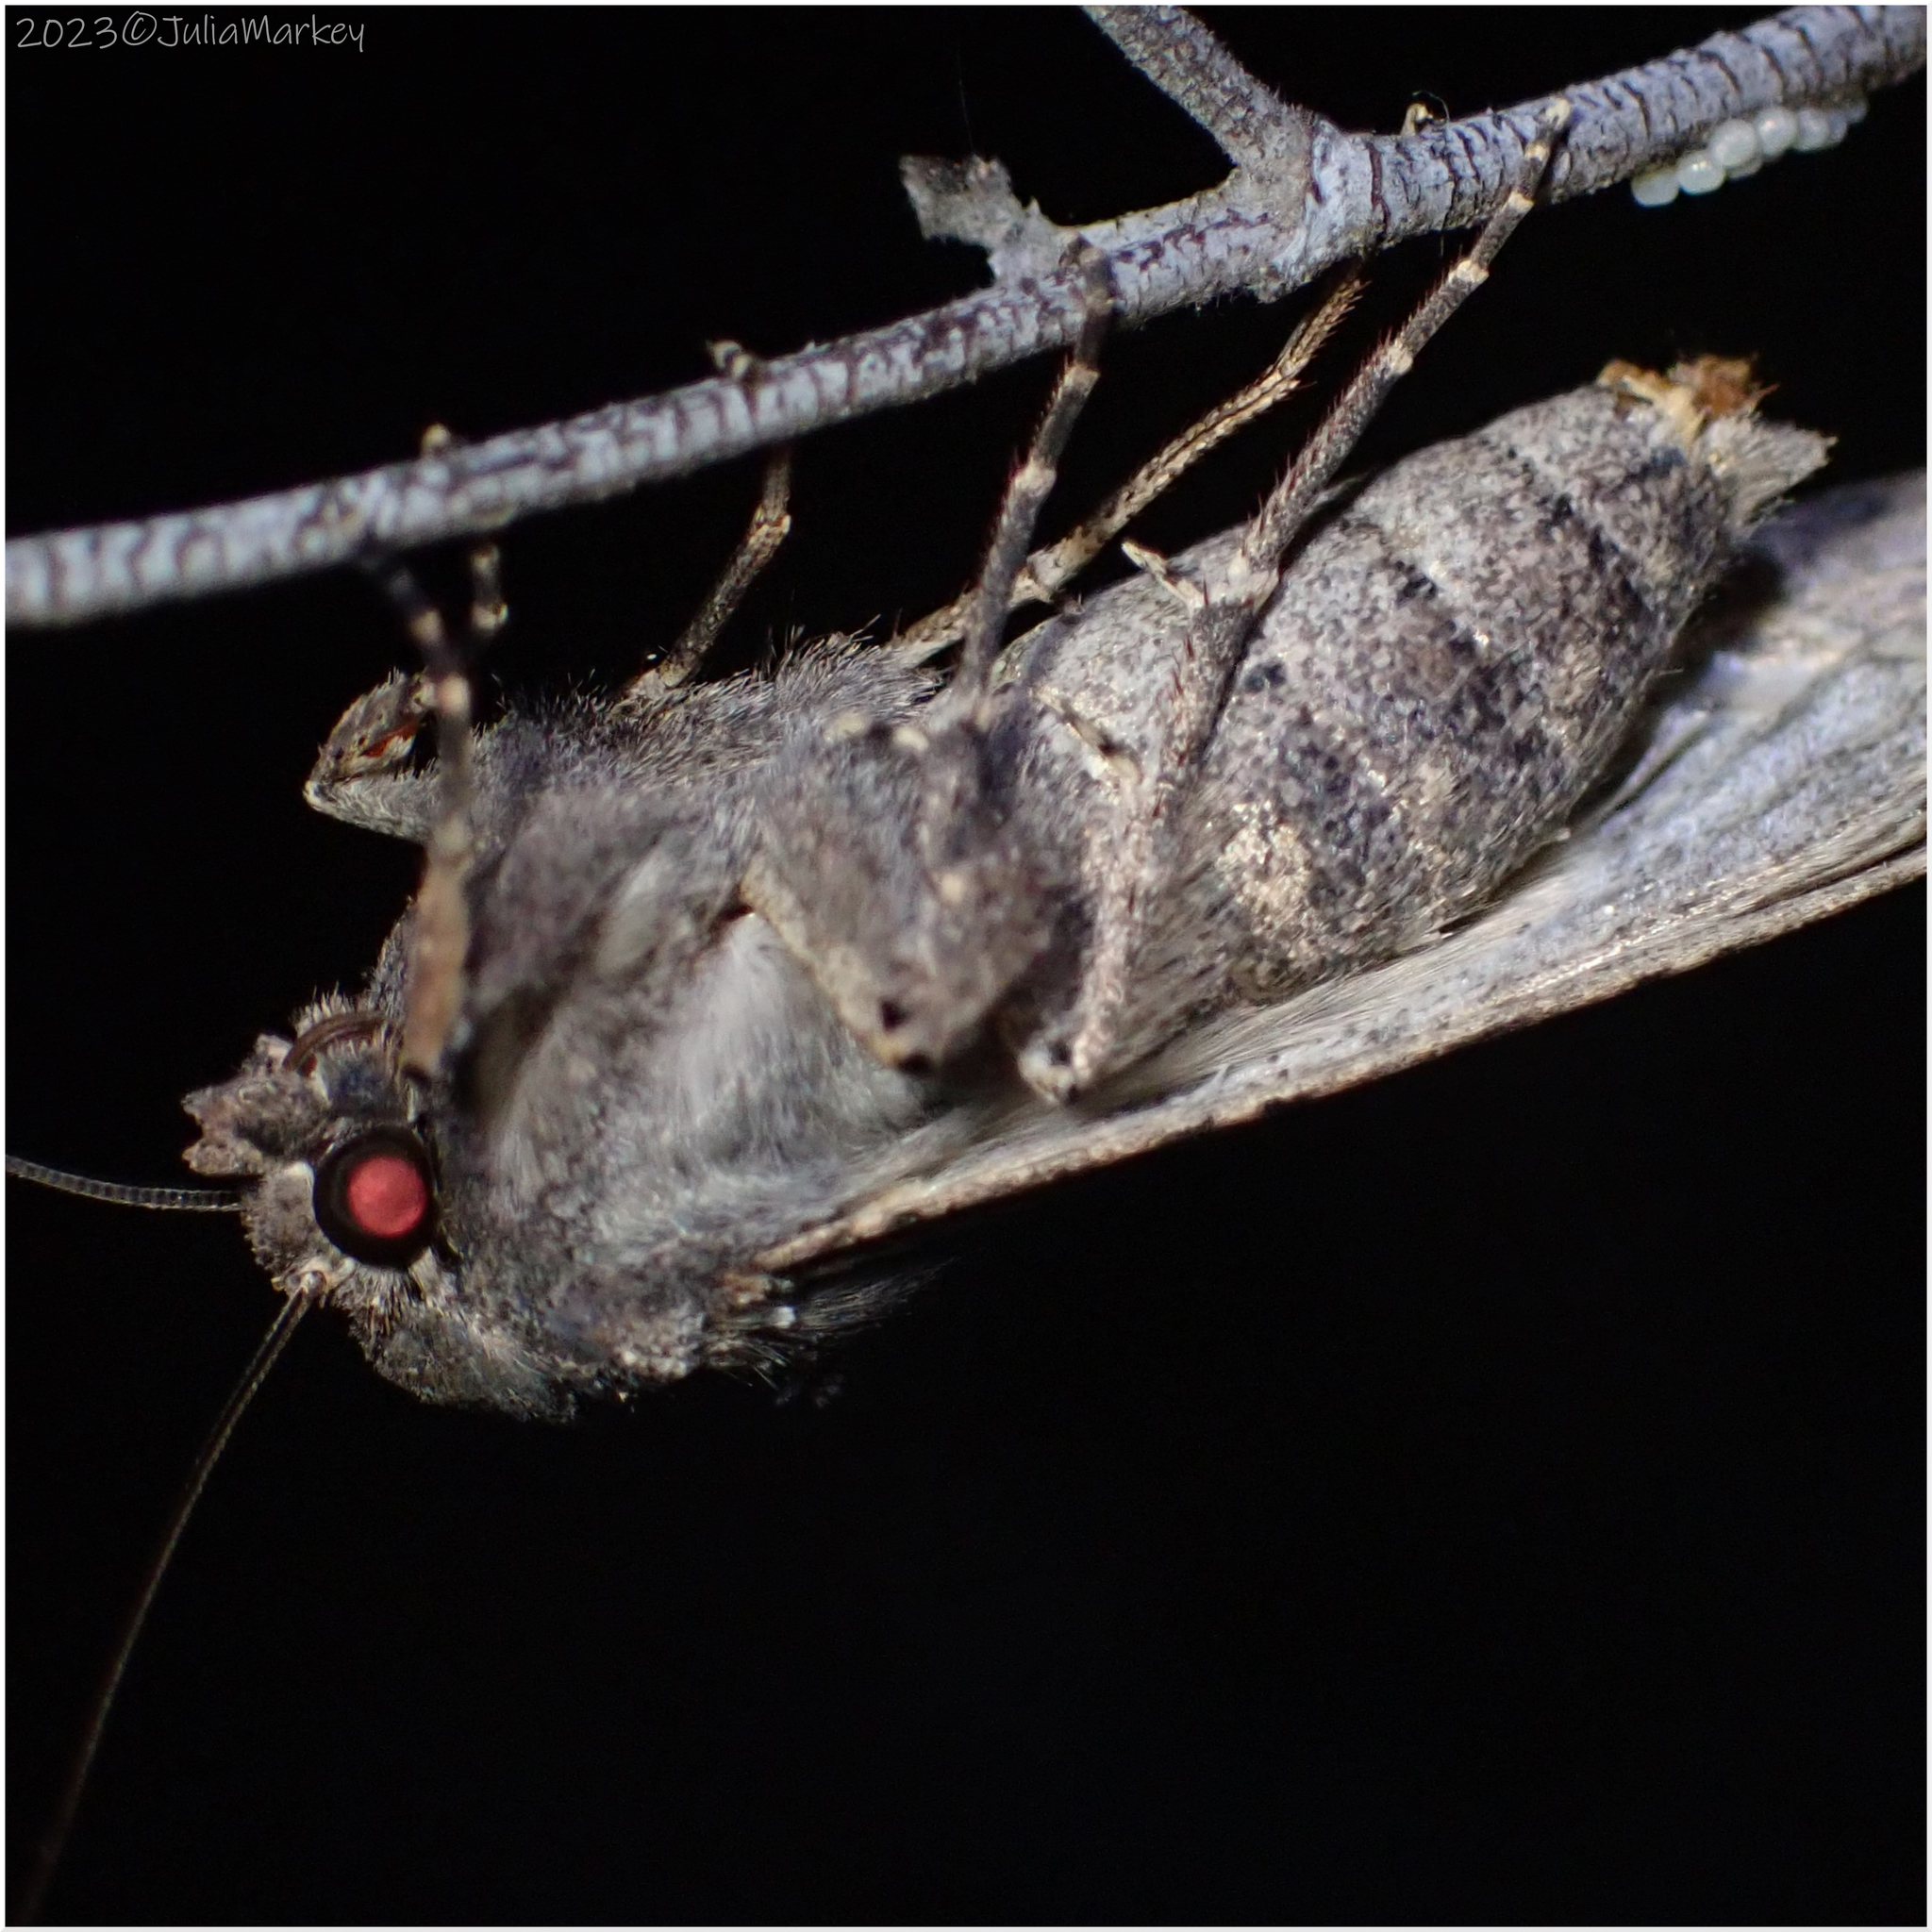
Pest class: cutworms